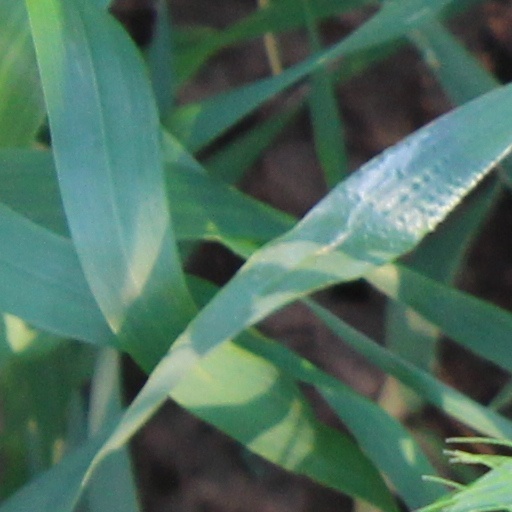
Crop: wheat